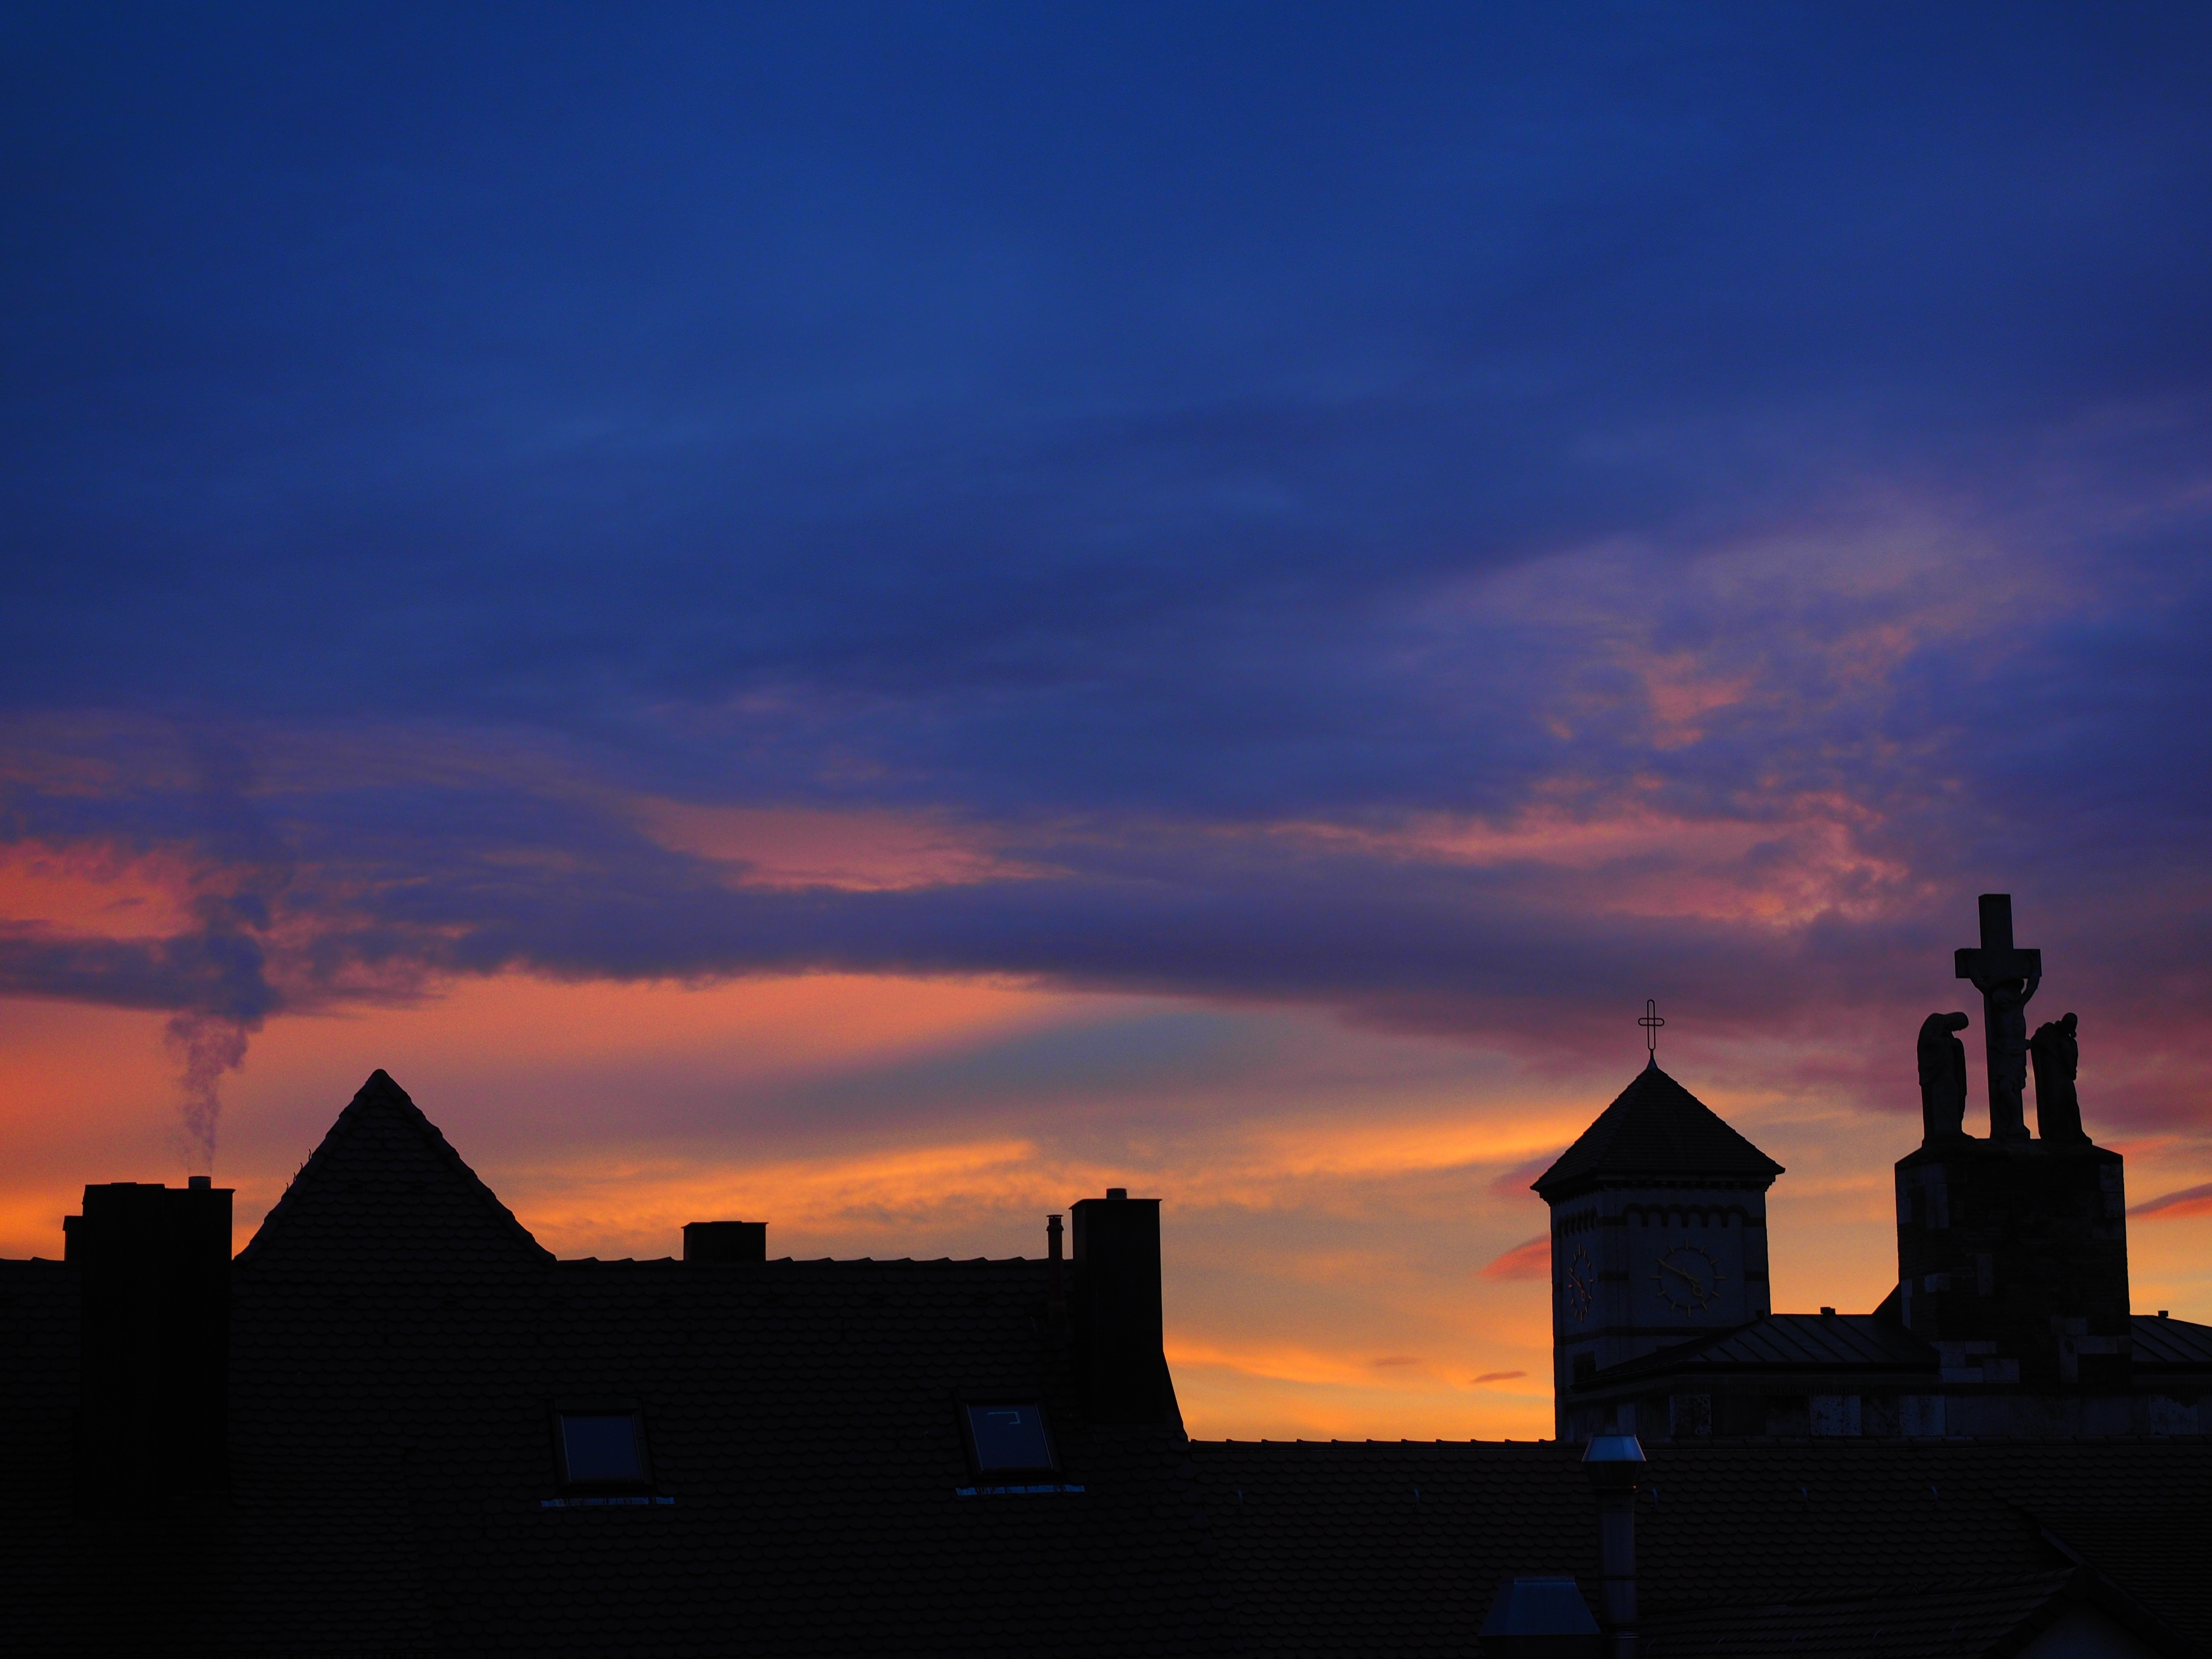
horizon, cold, winter, cloud, sky, sunrise, sunset, skyline, night, sunlight, morning, window, dawn, city, atmosphere, cityscape, dark, dusk, live, evening, heat, lights, homes, wintry, abendstimmung, afterglow, evening sky